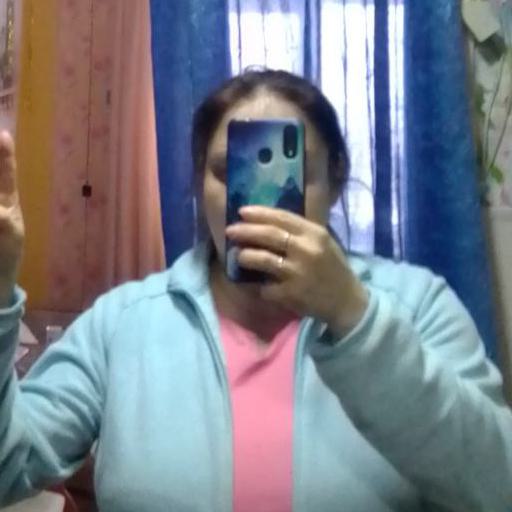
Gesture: no_gesture